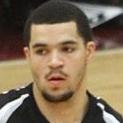
Age: 20